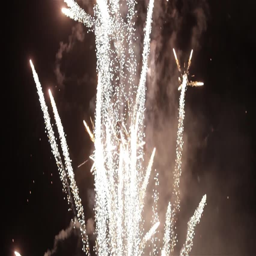
fireworks in the sky celebrating lunar new year